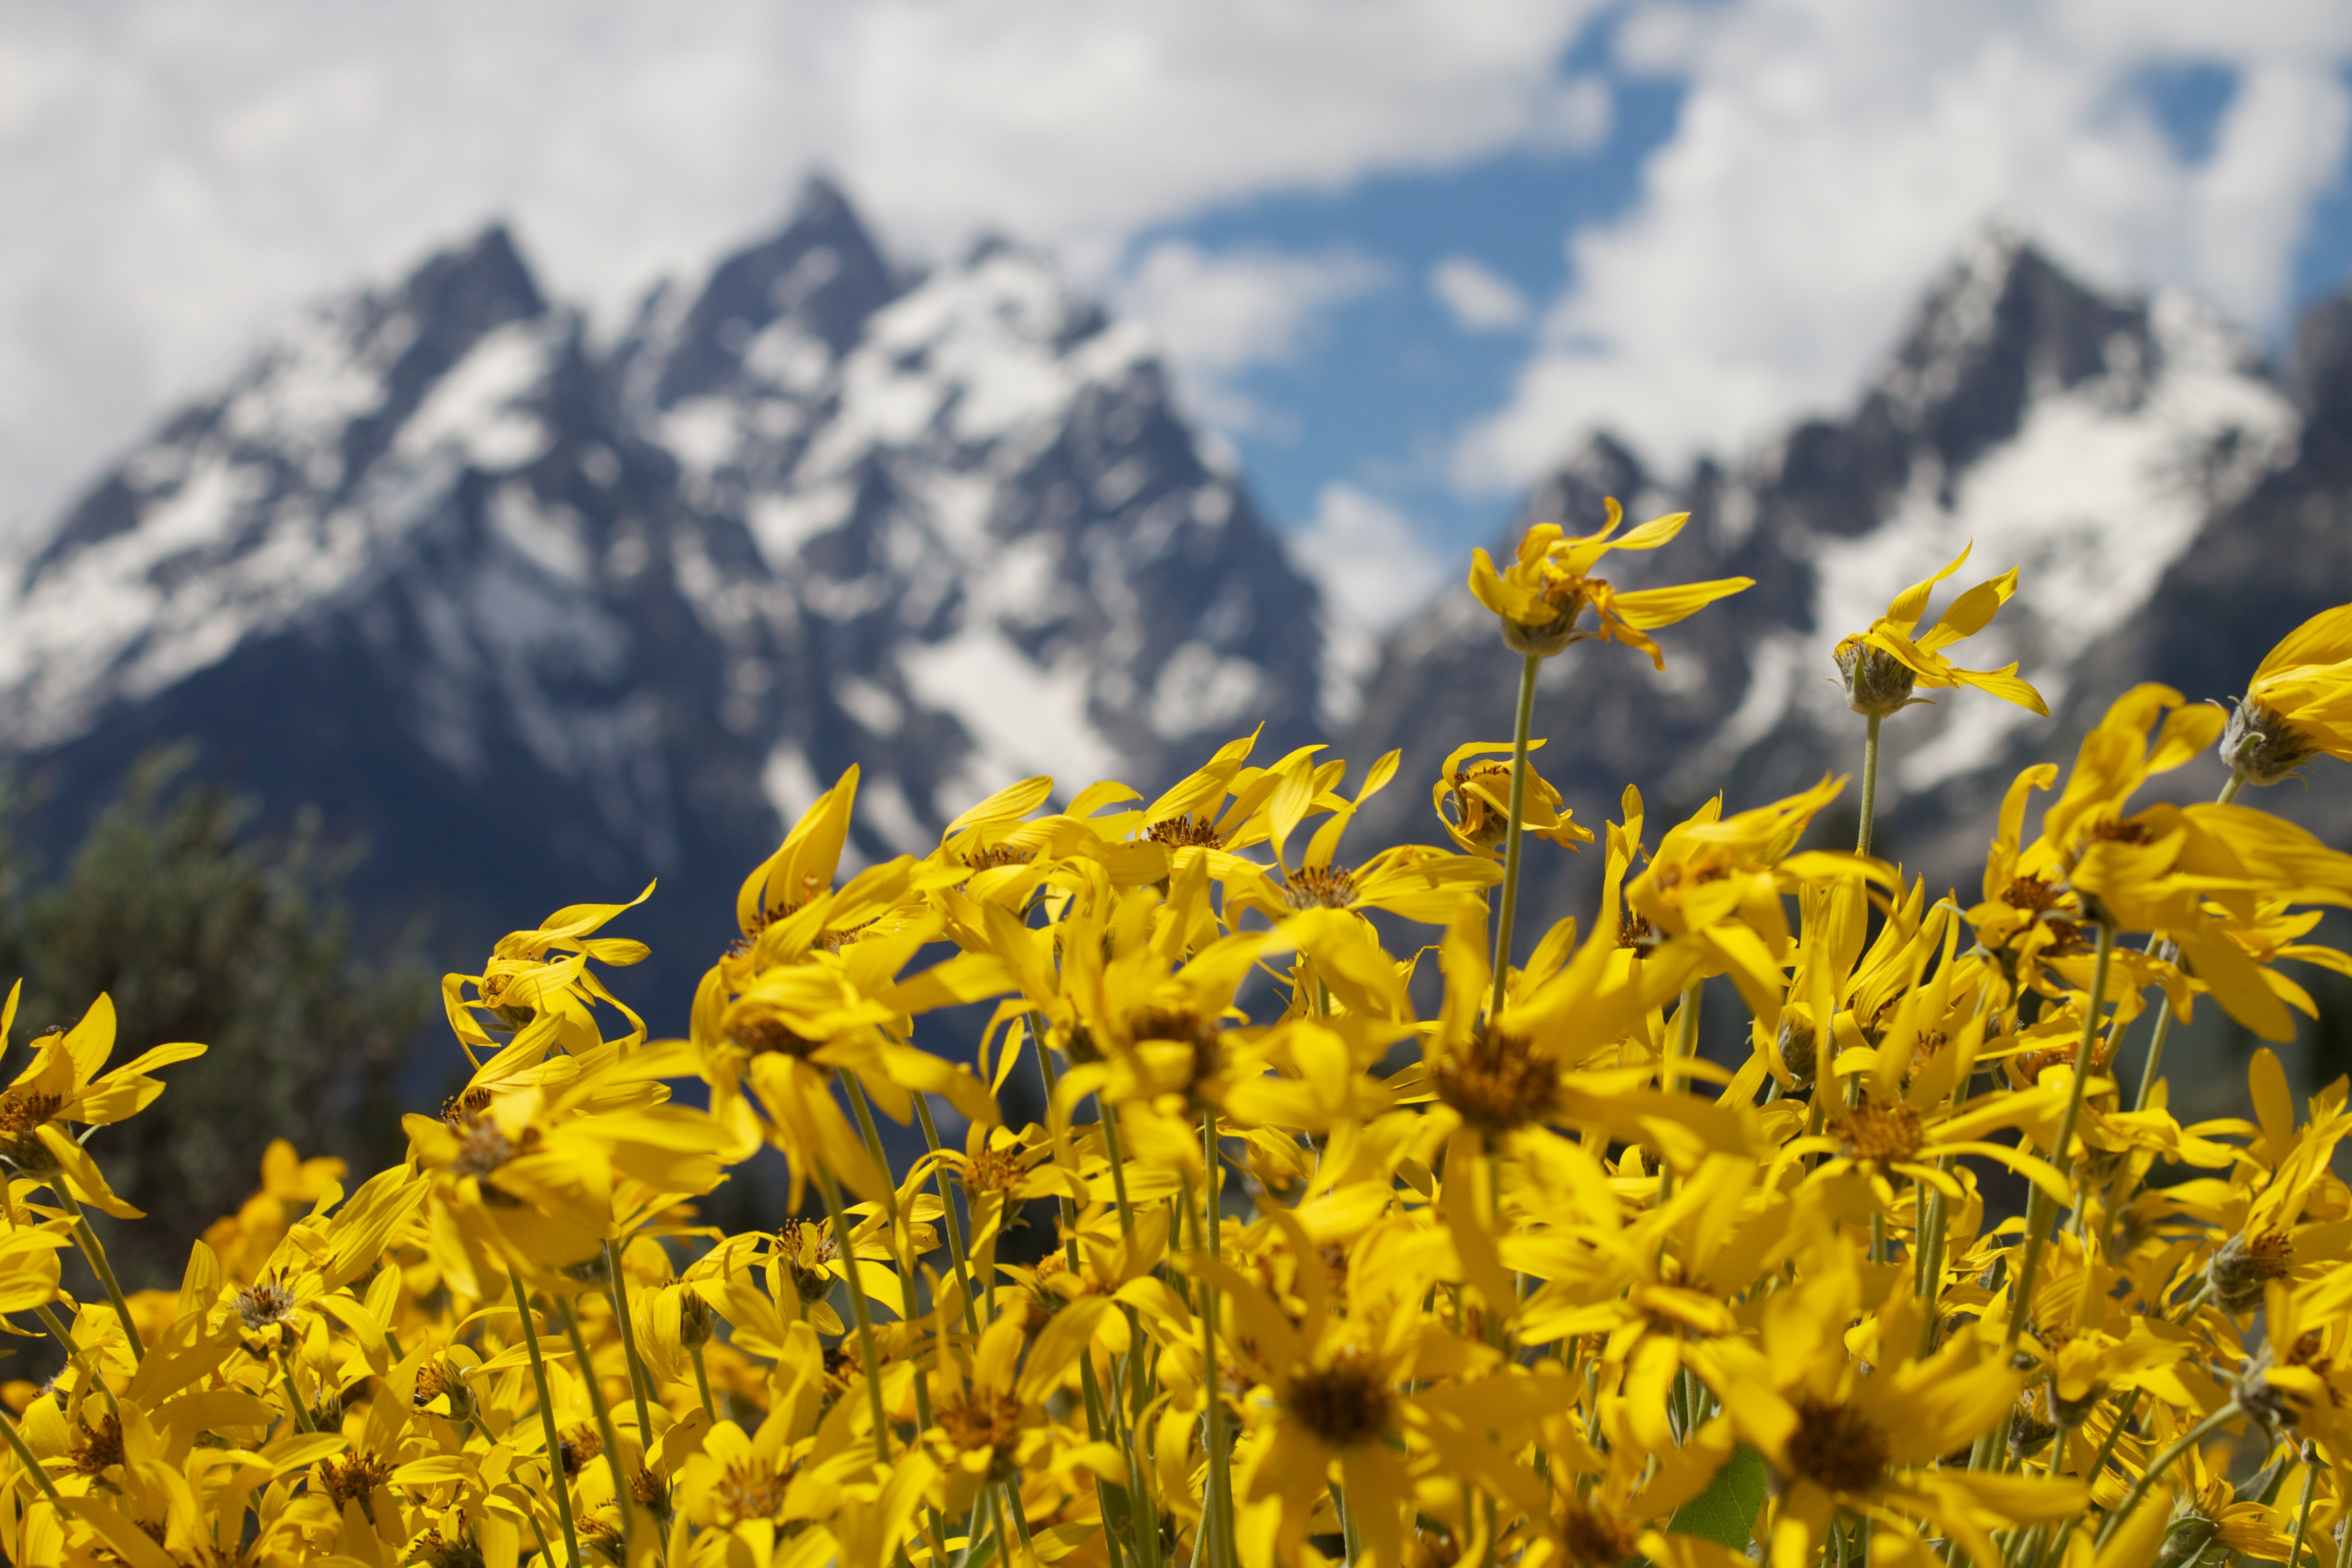
nature, grass, blossom, mountain, plant, field, meadow, prairie, sunlight, flower, yellow, flora, wildflower, odyssey, wyoming, macro photography, flowering plant, land plant